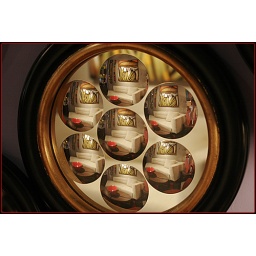
The reflection of the sofas in this mirror made a nice abstract.